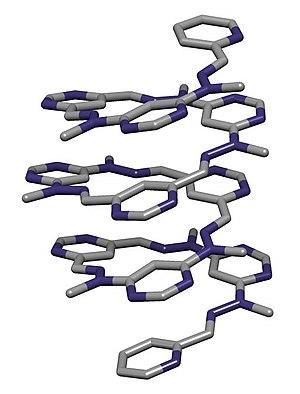
Un foldamère est un polymère ayant une forte tendance à adopter une conformation compacte bien définie. Un comportement de repliement se rencontre pour les acides nucléiques et les protéines. Ces biopolymères sont des foldamères naturels.
La chimie supramoléculaire est une des branches de la chimie qui repose sur les interactions non-covalentes ou faibles entre atomes au sein d'une molécule ou entre molécules, au sein d'un ensemble moléculaire. Son objectif est de comprendre ou de construire des édifices de taille nanométrique. Le principe est d'utiliser des briques moléculaires qui, une fois mélangées en solution, dans des conditions contrôlées, s'autoassemblent pour donner des édifices plus complexes. L'étude des interactions non-covalentes et des relations entre fonction et structure sont à la base de la compréhension des systèmes biologiques. Le monde biologique est souvent une source d'inspiration dans la modélisation d'assemblages supramoléculaires.